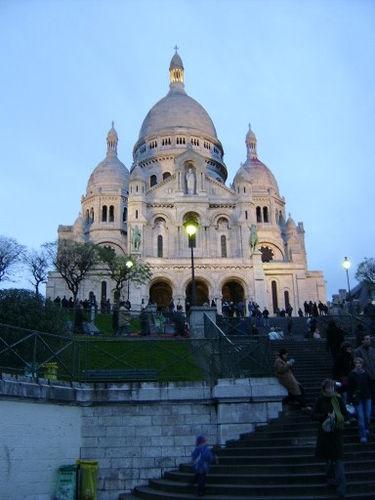
Weather: sun or clear